Semi-trailer

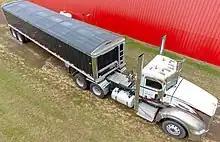
Grain hopper trailer

A tank trailer is a semi-trailer specifically designed to carry liquids, fluids and gases.